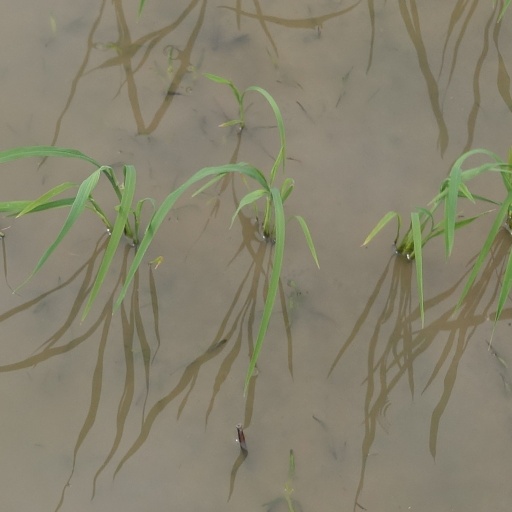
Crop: rice